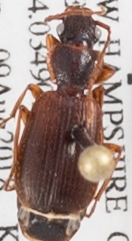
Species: Cymindis cribricollis
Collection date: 2018-08-09
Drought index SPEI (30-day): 0.88
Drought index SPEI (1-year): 0.058
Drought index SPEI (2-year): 0.406